Spacey Jane

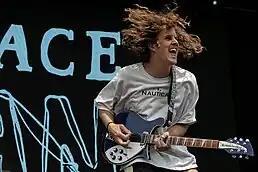
Caleb Harper fronting the group at Laneway Festival in 2020.

In an early interview, Harper said that a lot of his songwriting from the first two EPs were about "moments in life, not necessarily events, but periods in time; and a lot of processing things from childhood and teenage-hood." Lama claimed that the band was "Caleb's vessel to vent teen angst." Harper says that his lyrical inspirations come from understanding "music as a means of catharsis".